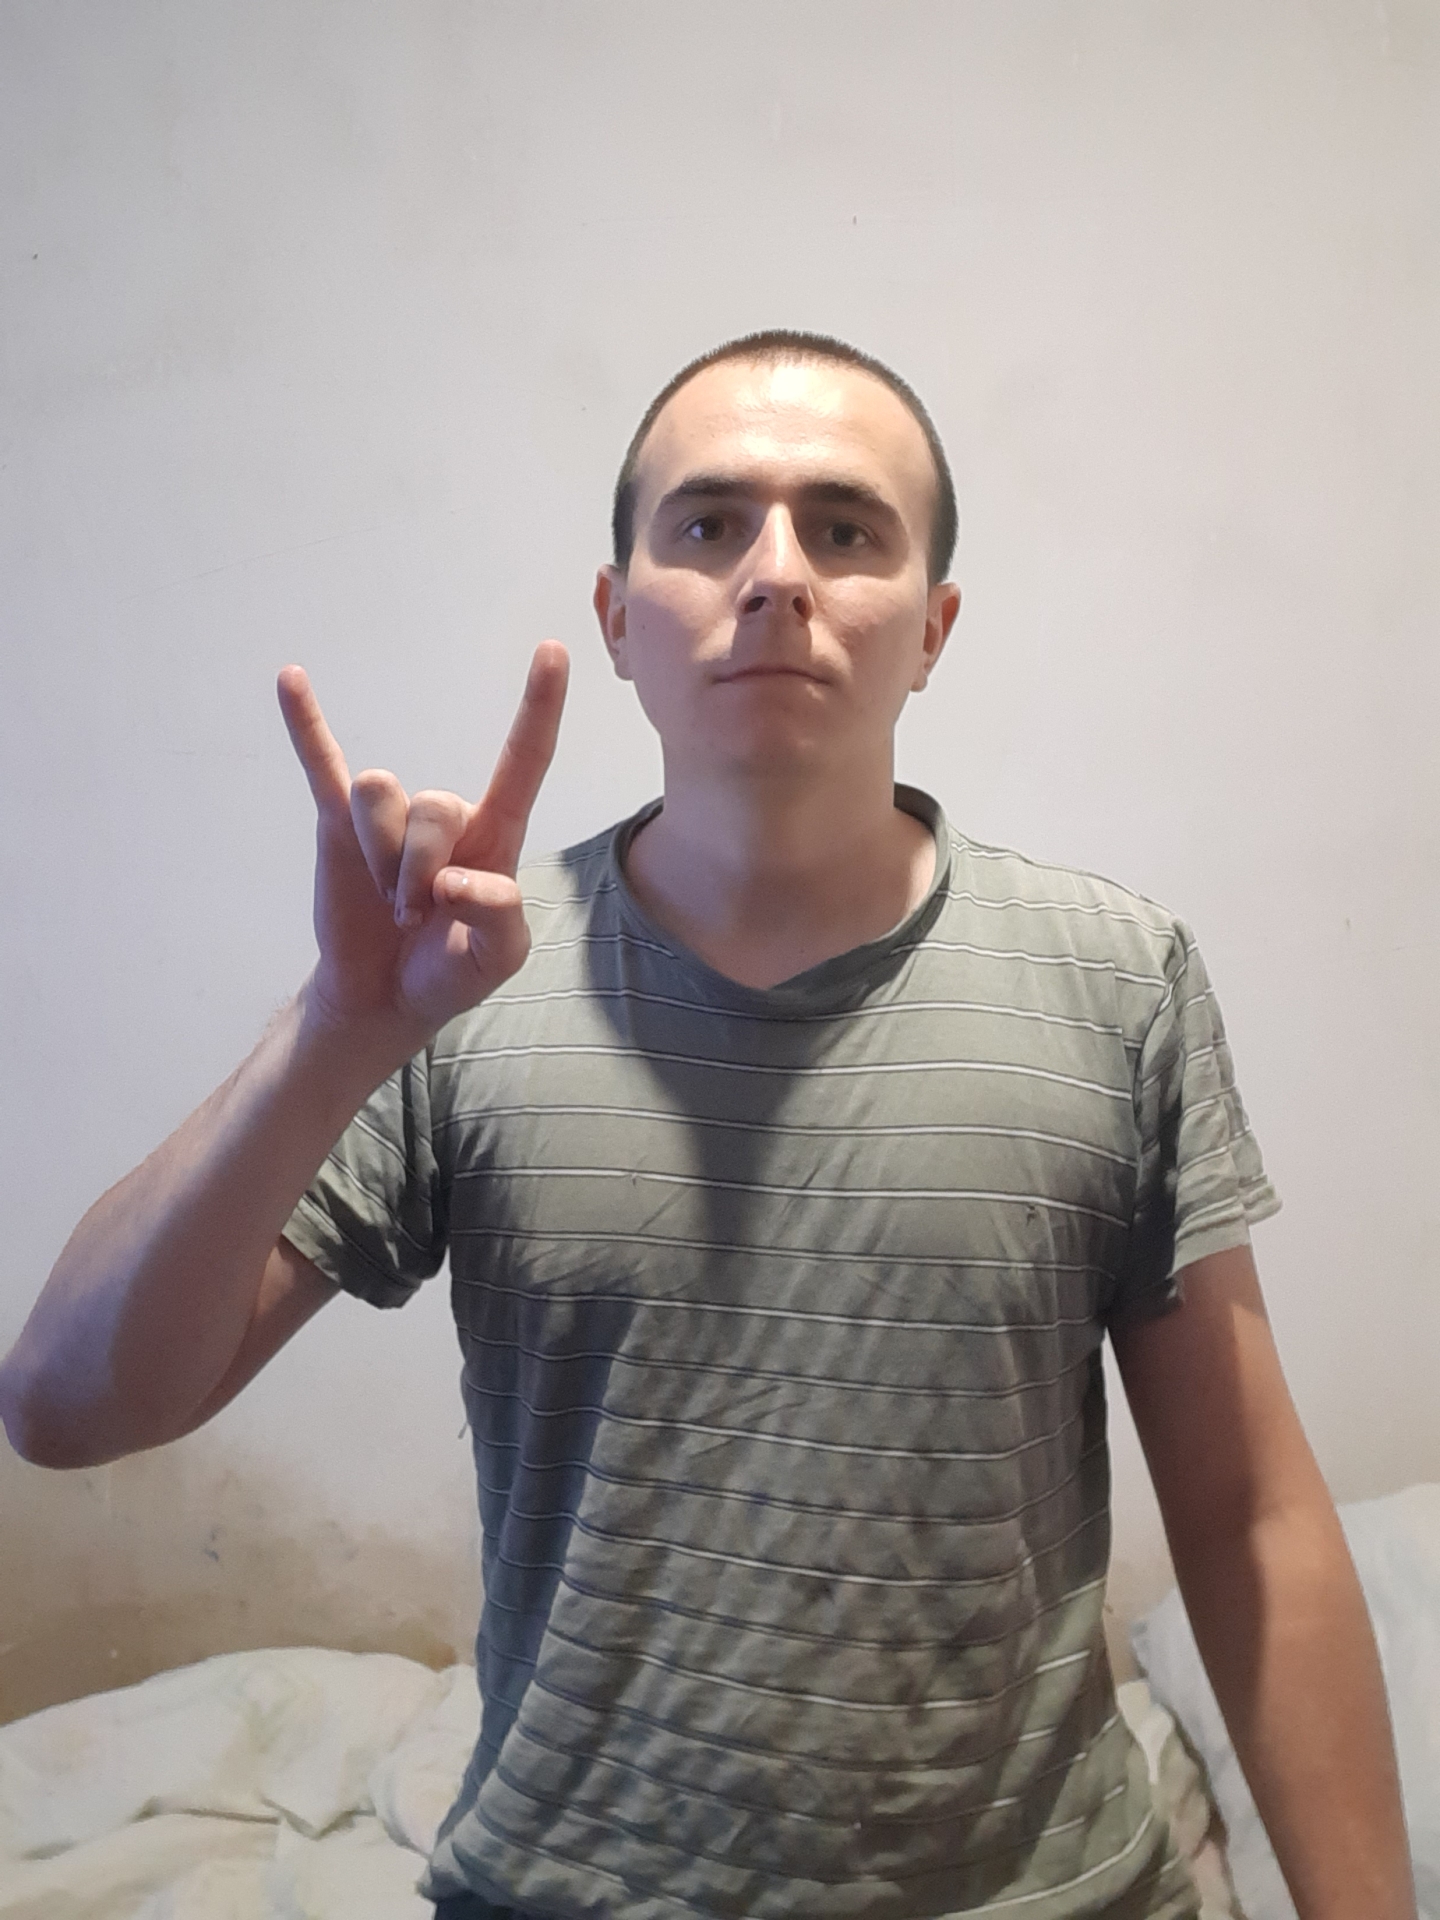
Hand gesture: rock